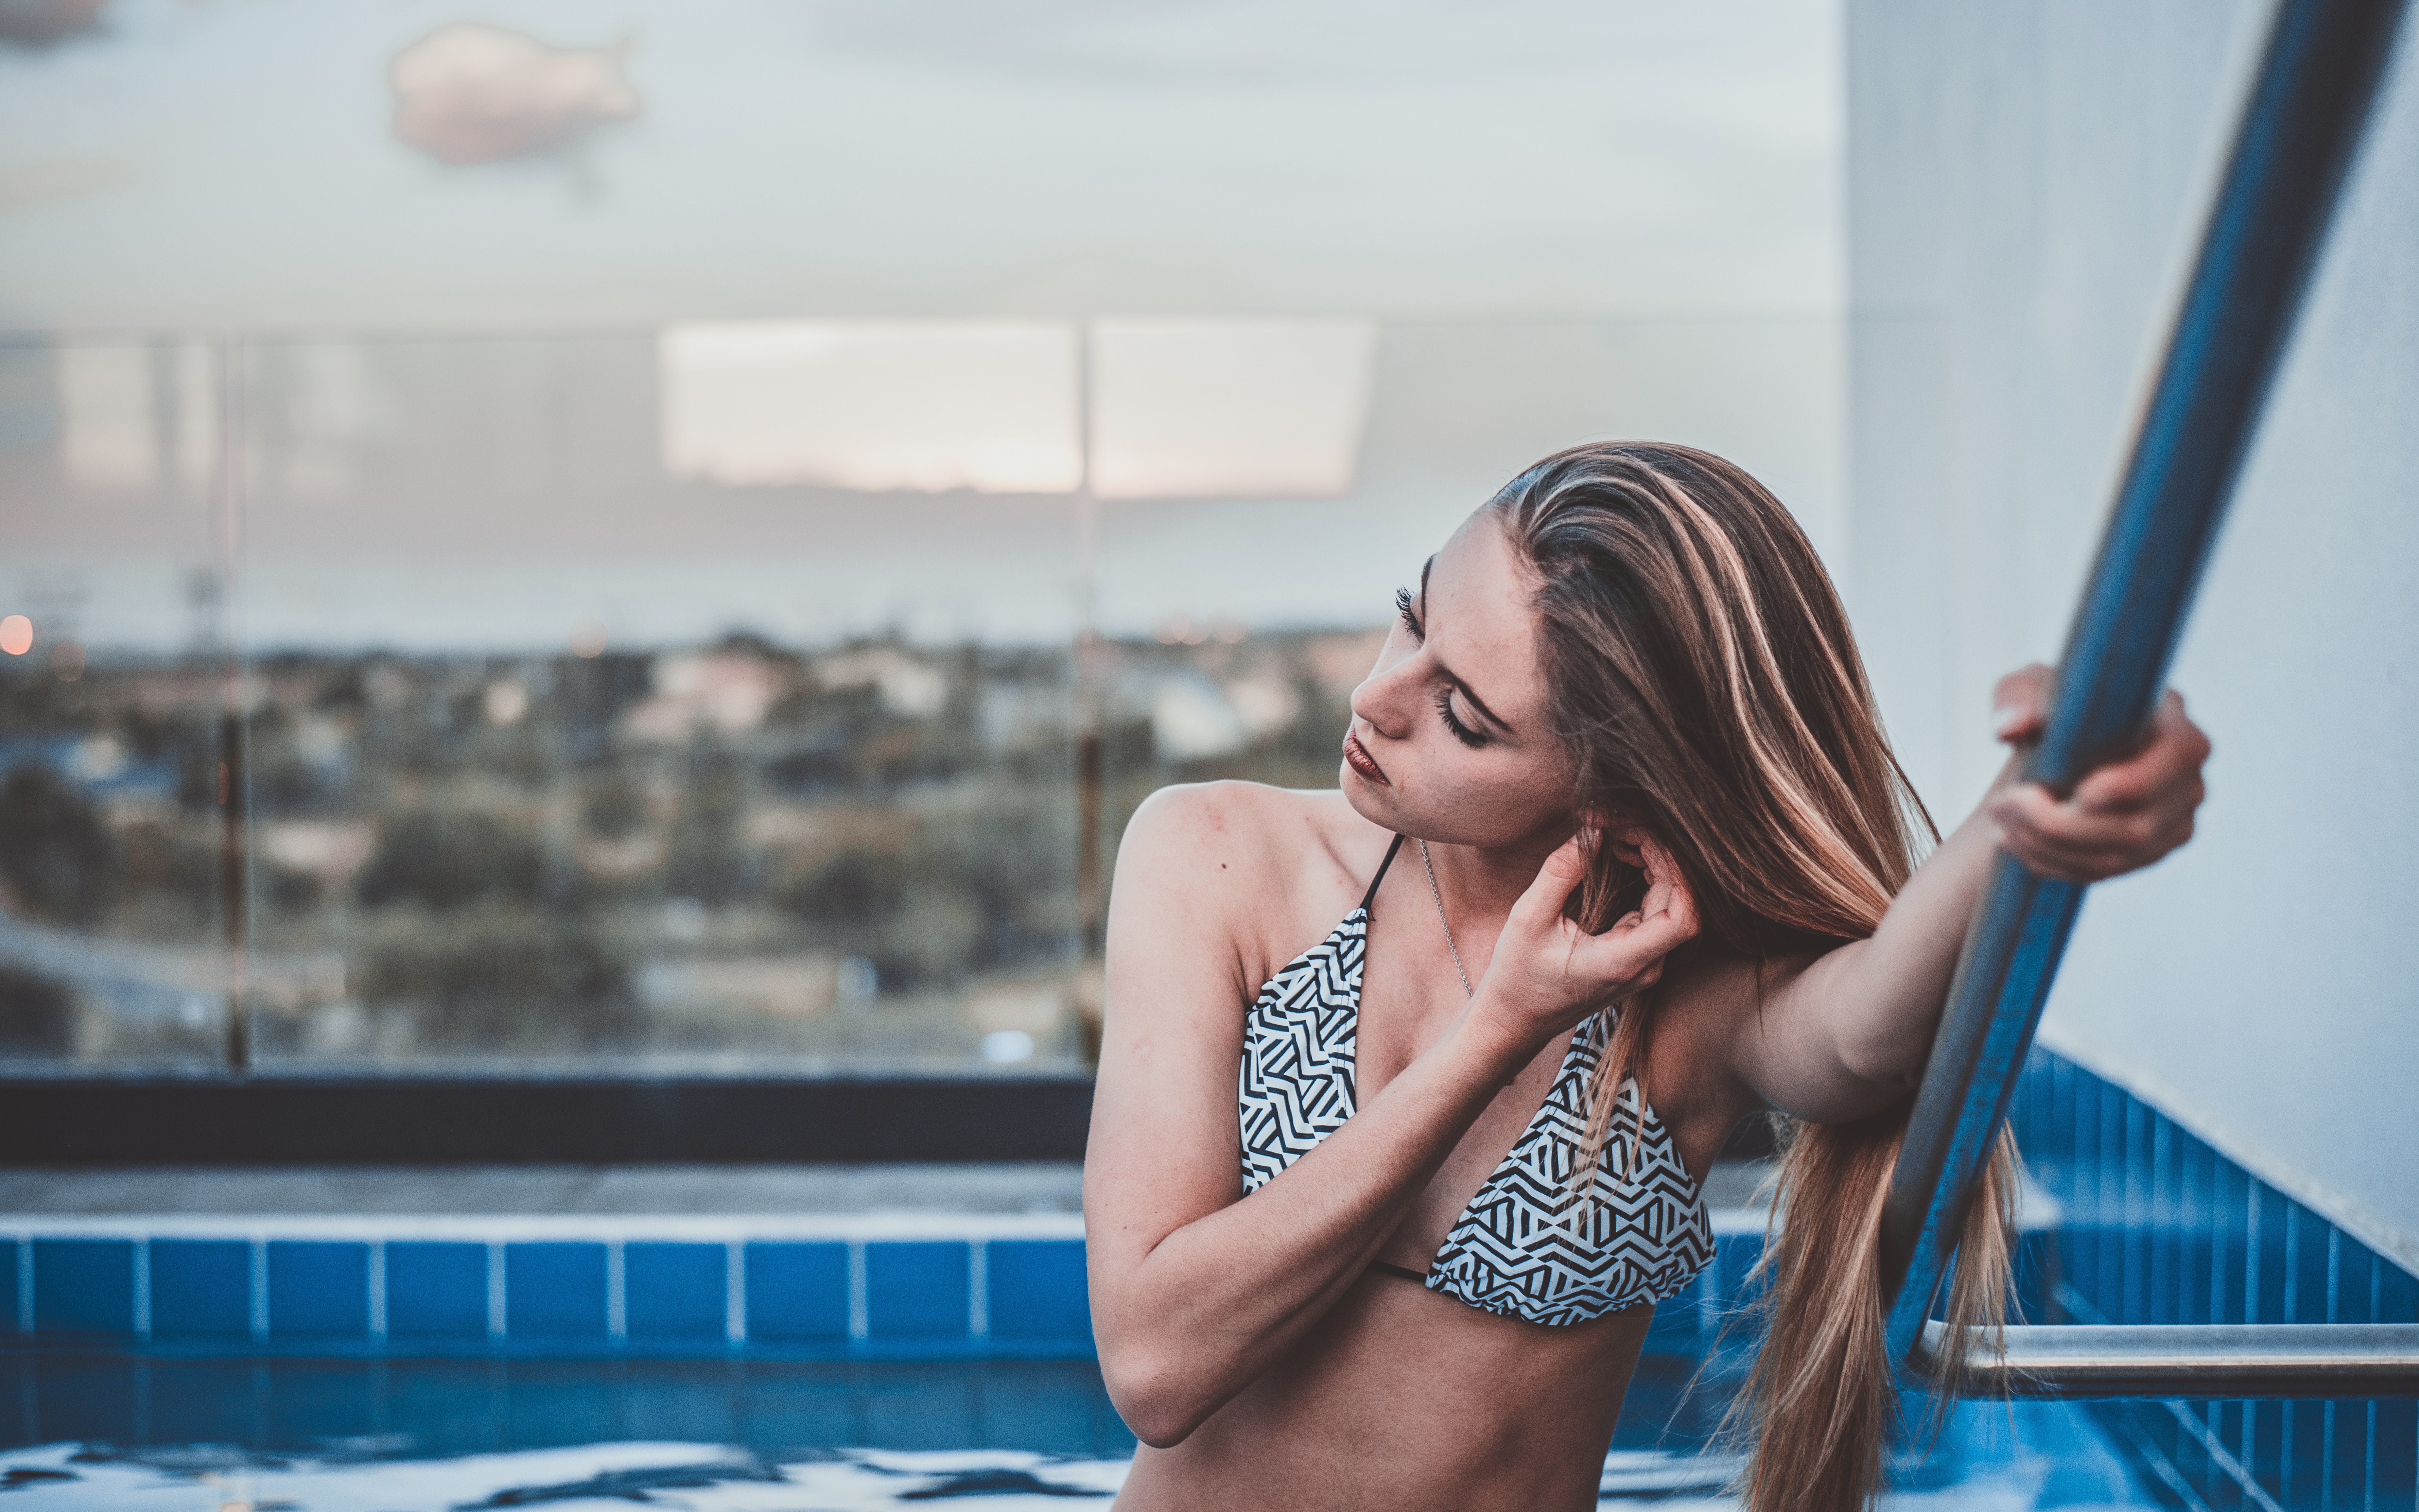
photograph, blue, beauty, photo shoot, skin, bikini, summer, model, vacation, photography, lip, blond, long hair, swimwear, smile, leg, lingerie, muscle, leisure, sunlight, brown hair, sea, surfer hair, happy